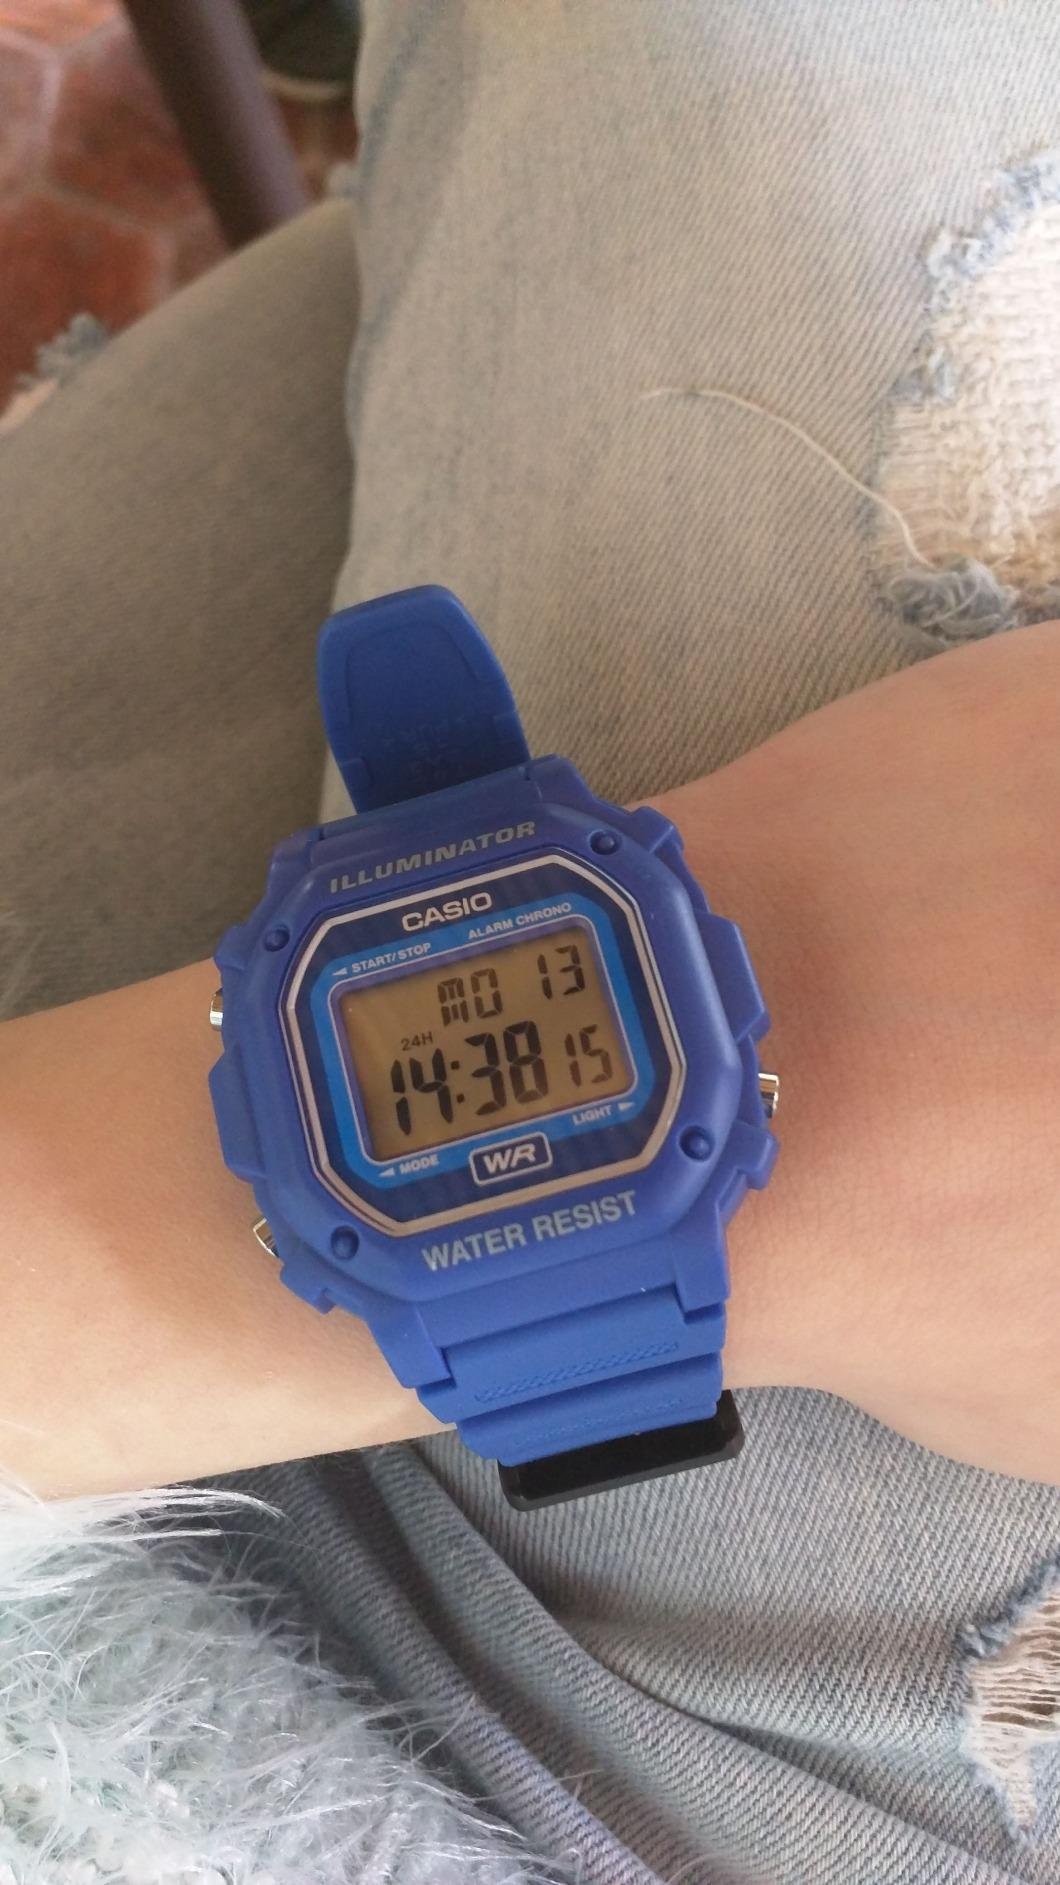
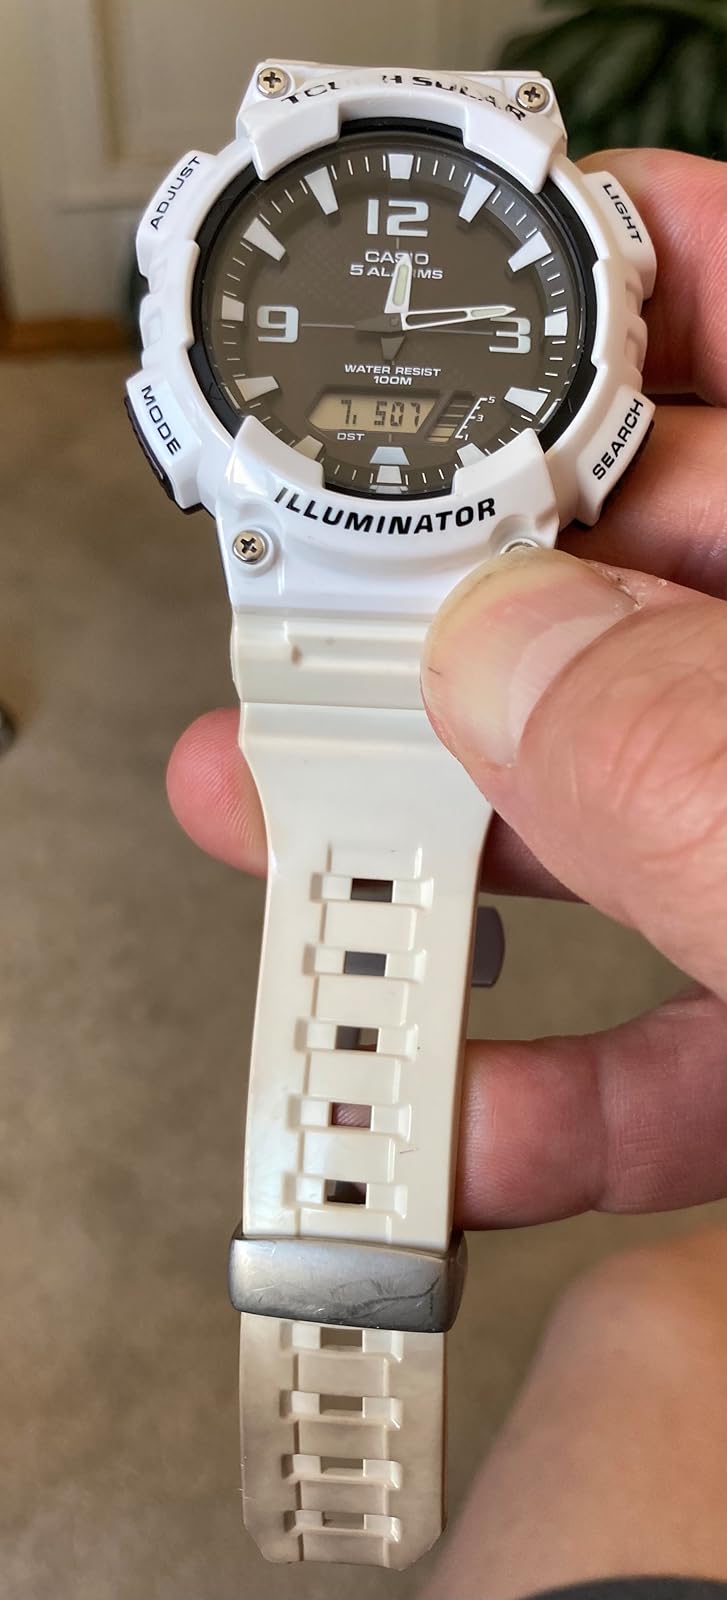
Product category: accessories_watch
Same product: no